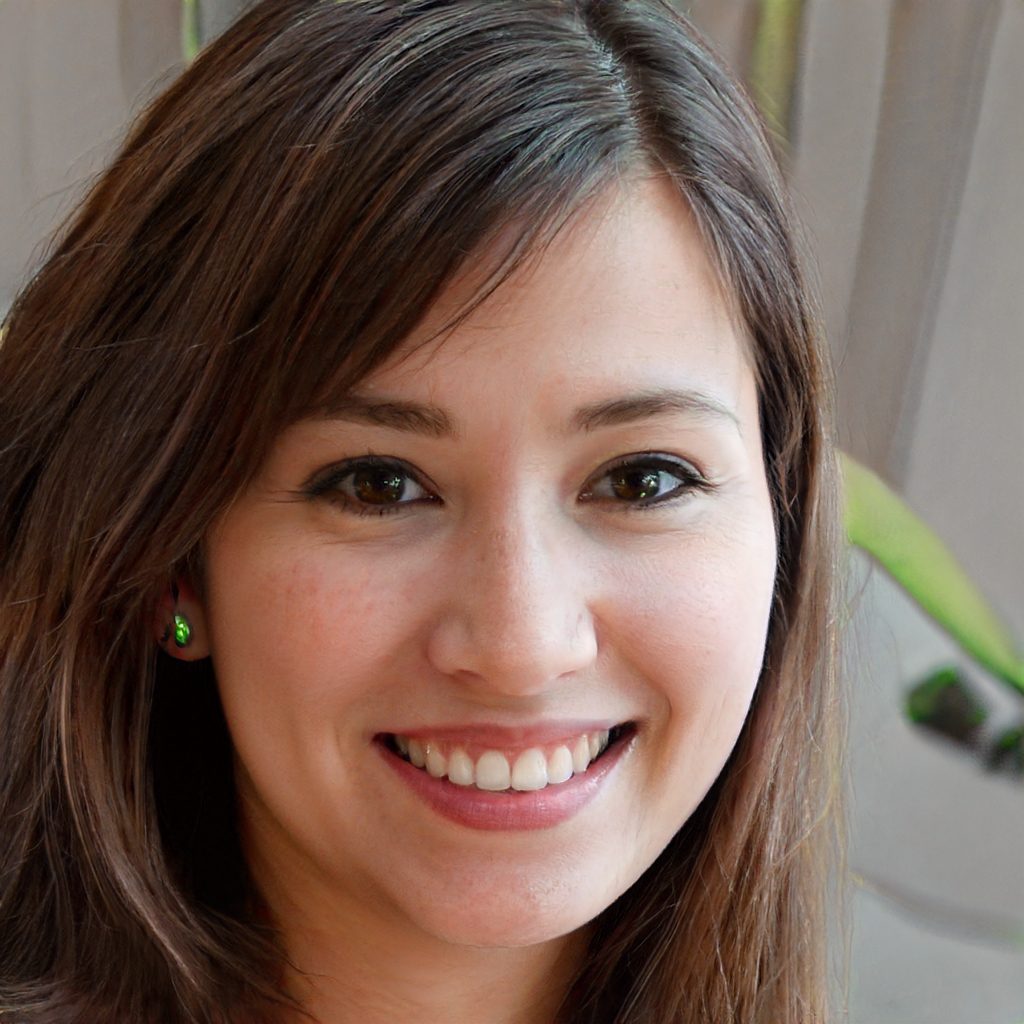
Gender: Female